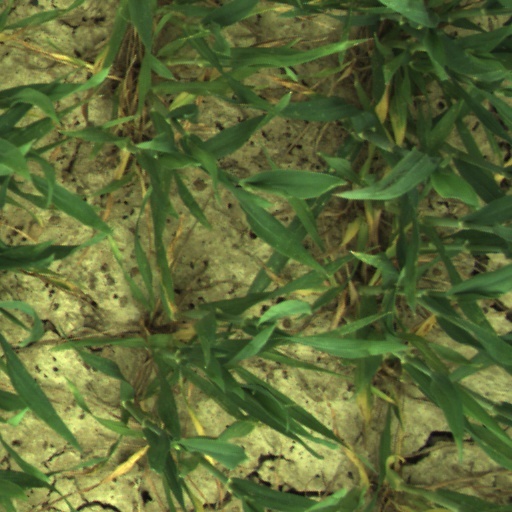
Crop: wheat